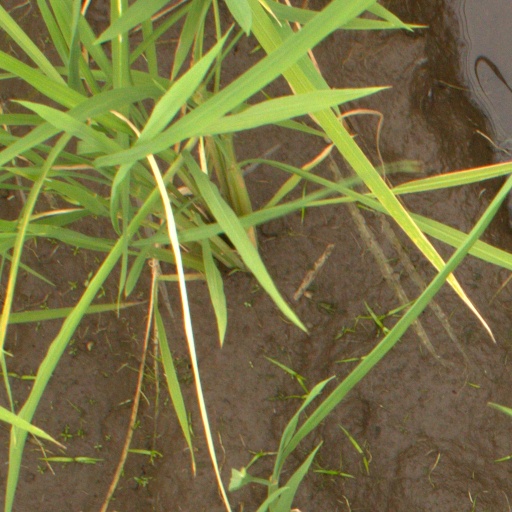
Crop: rice